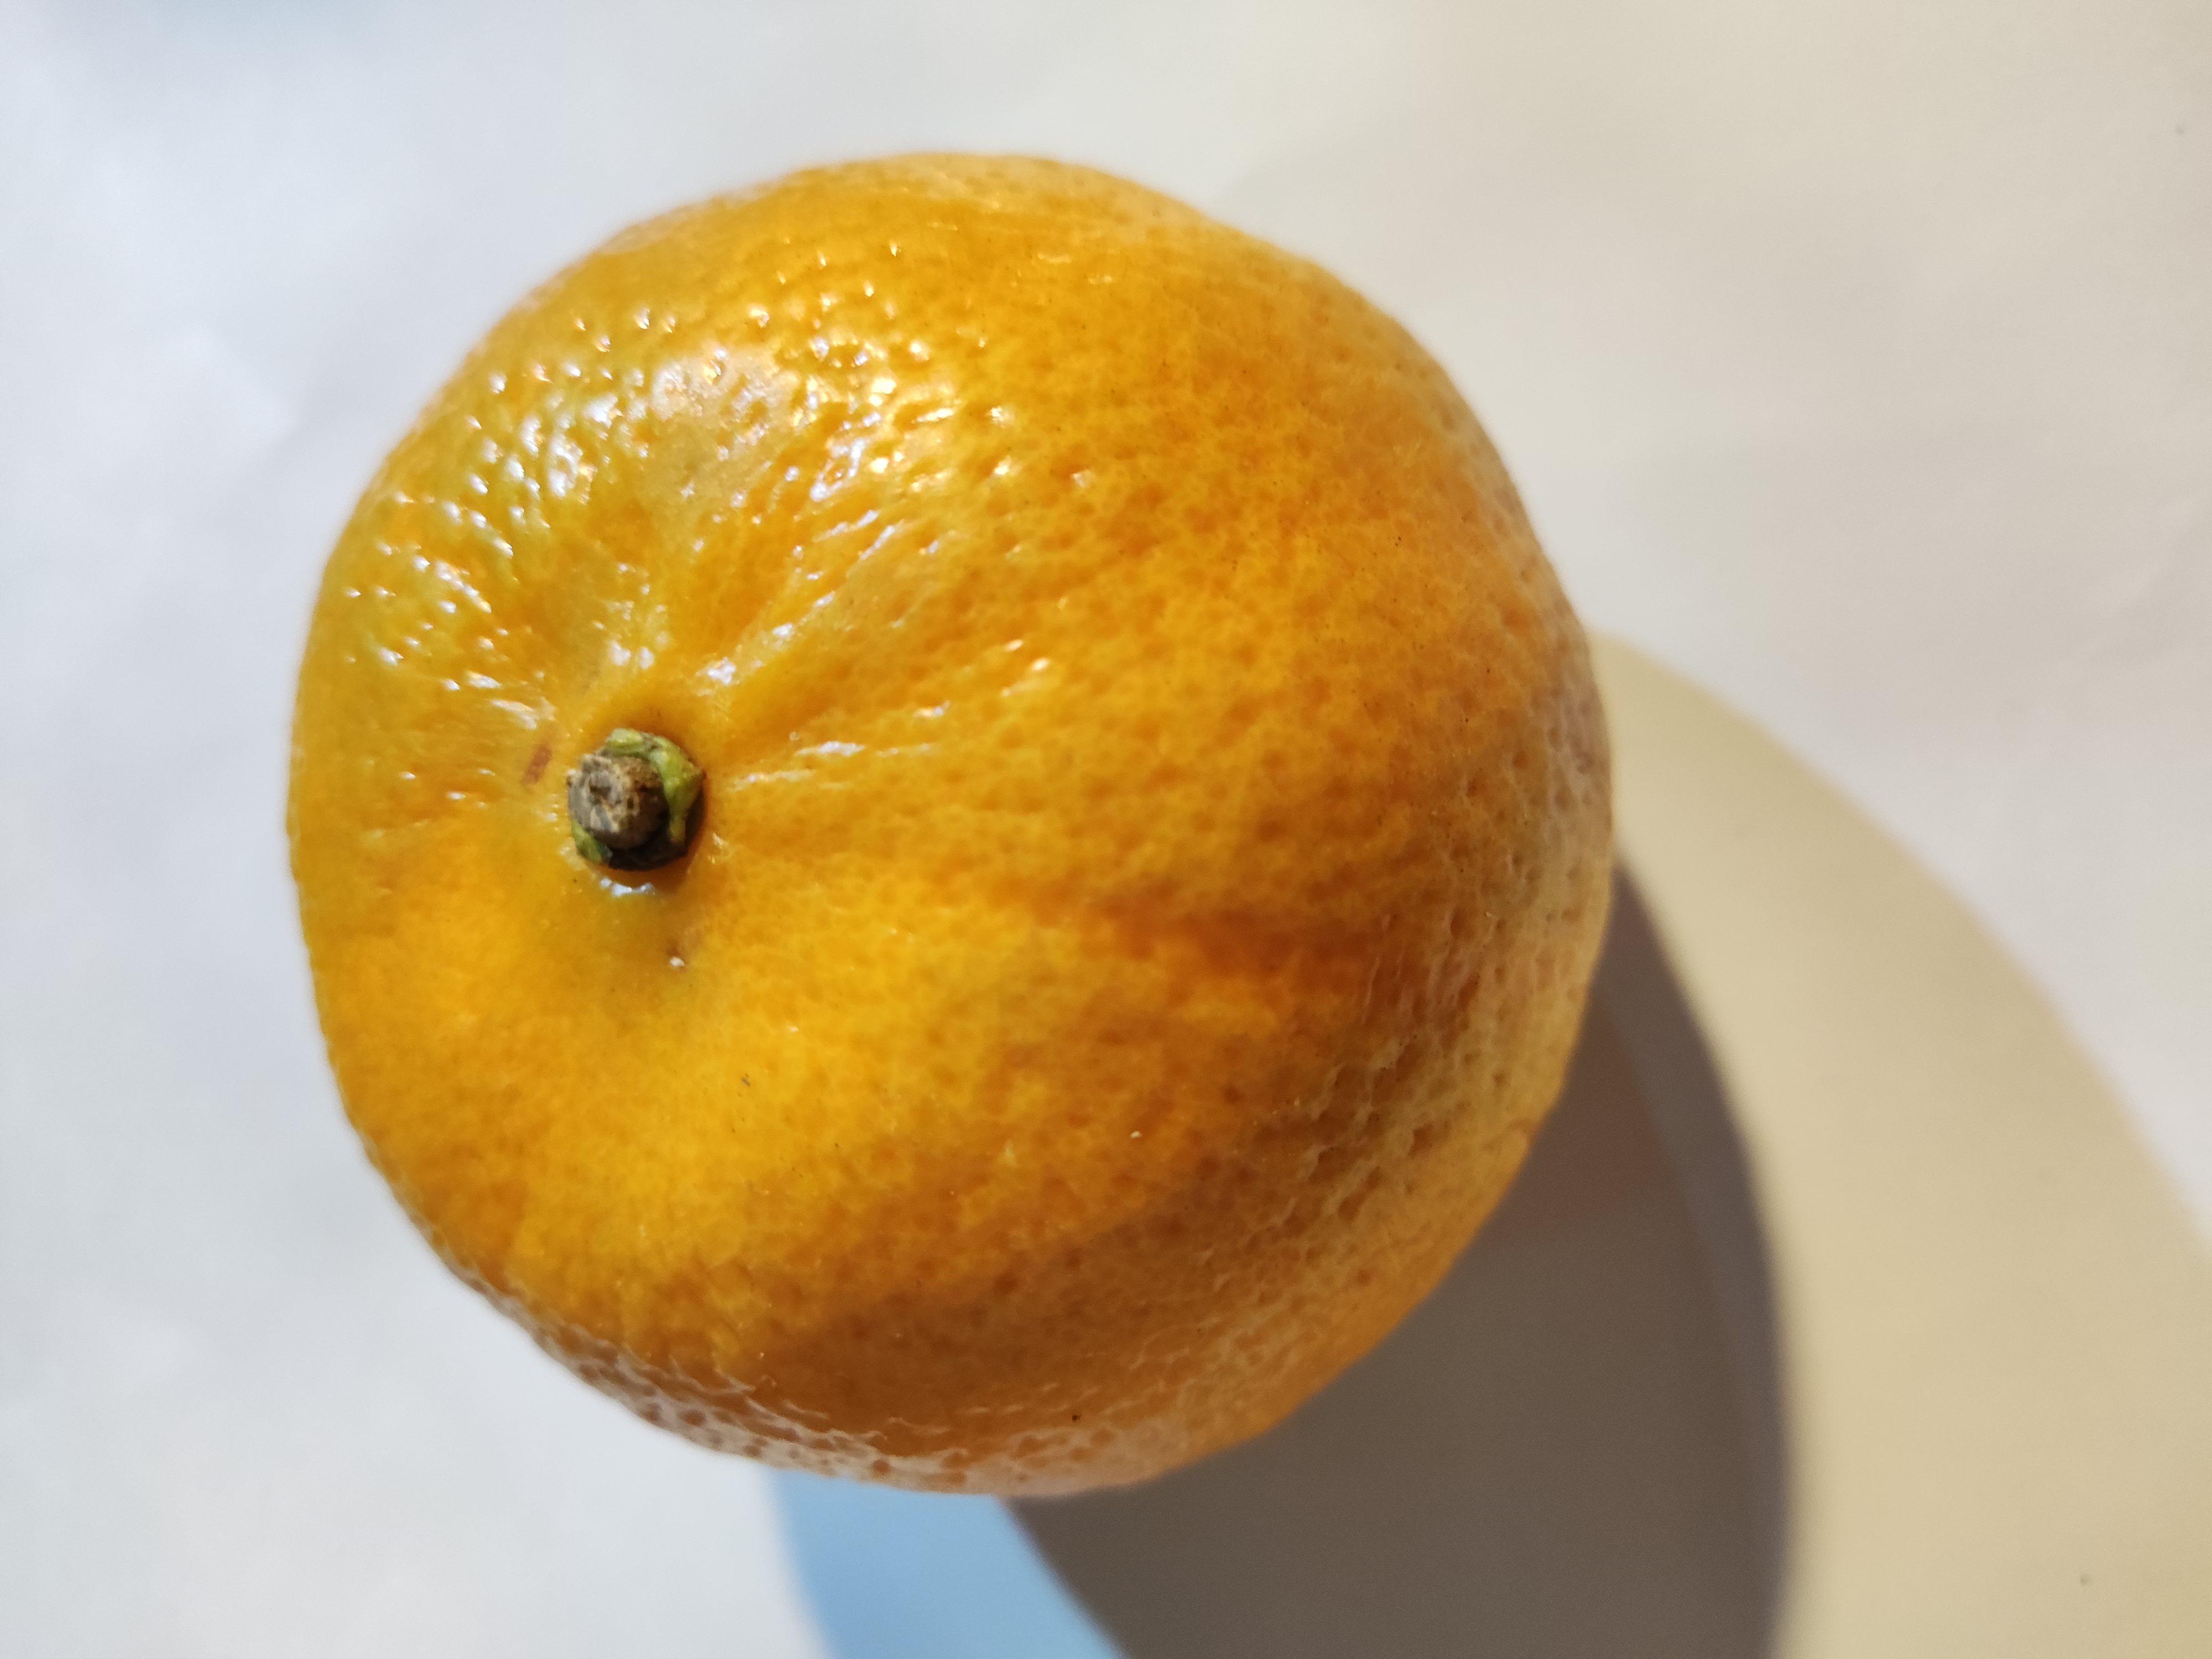
Fruit: orange
Condition: fresh